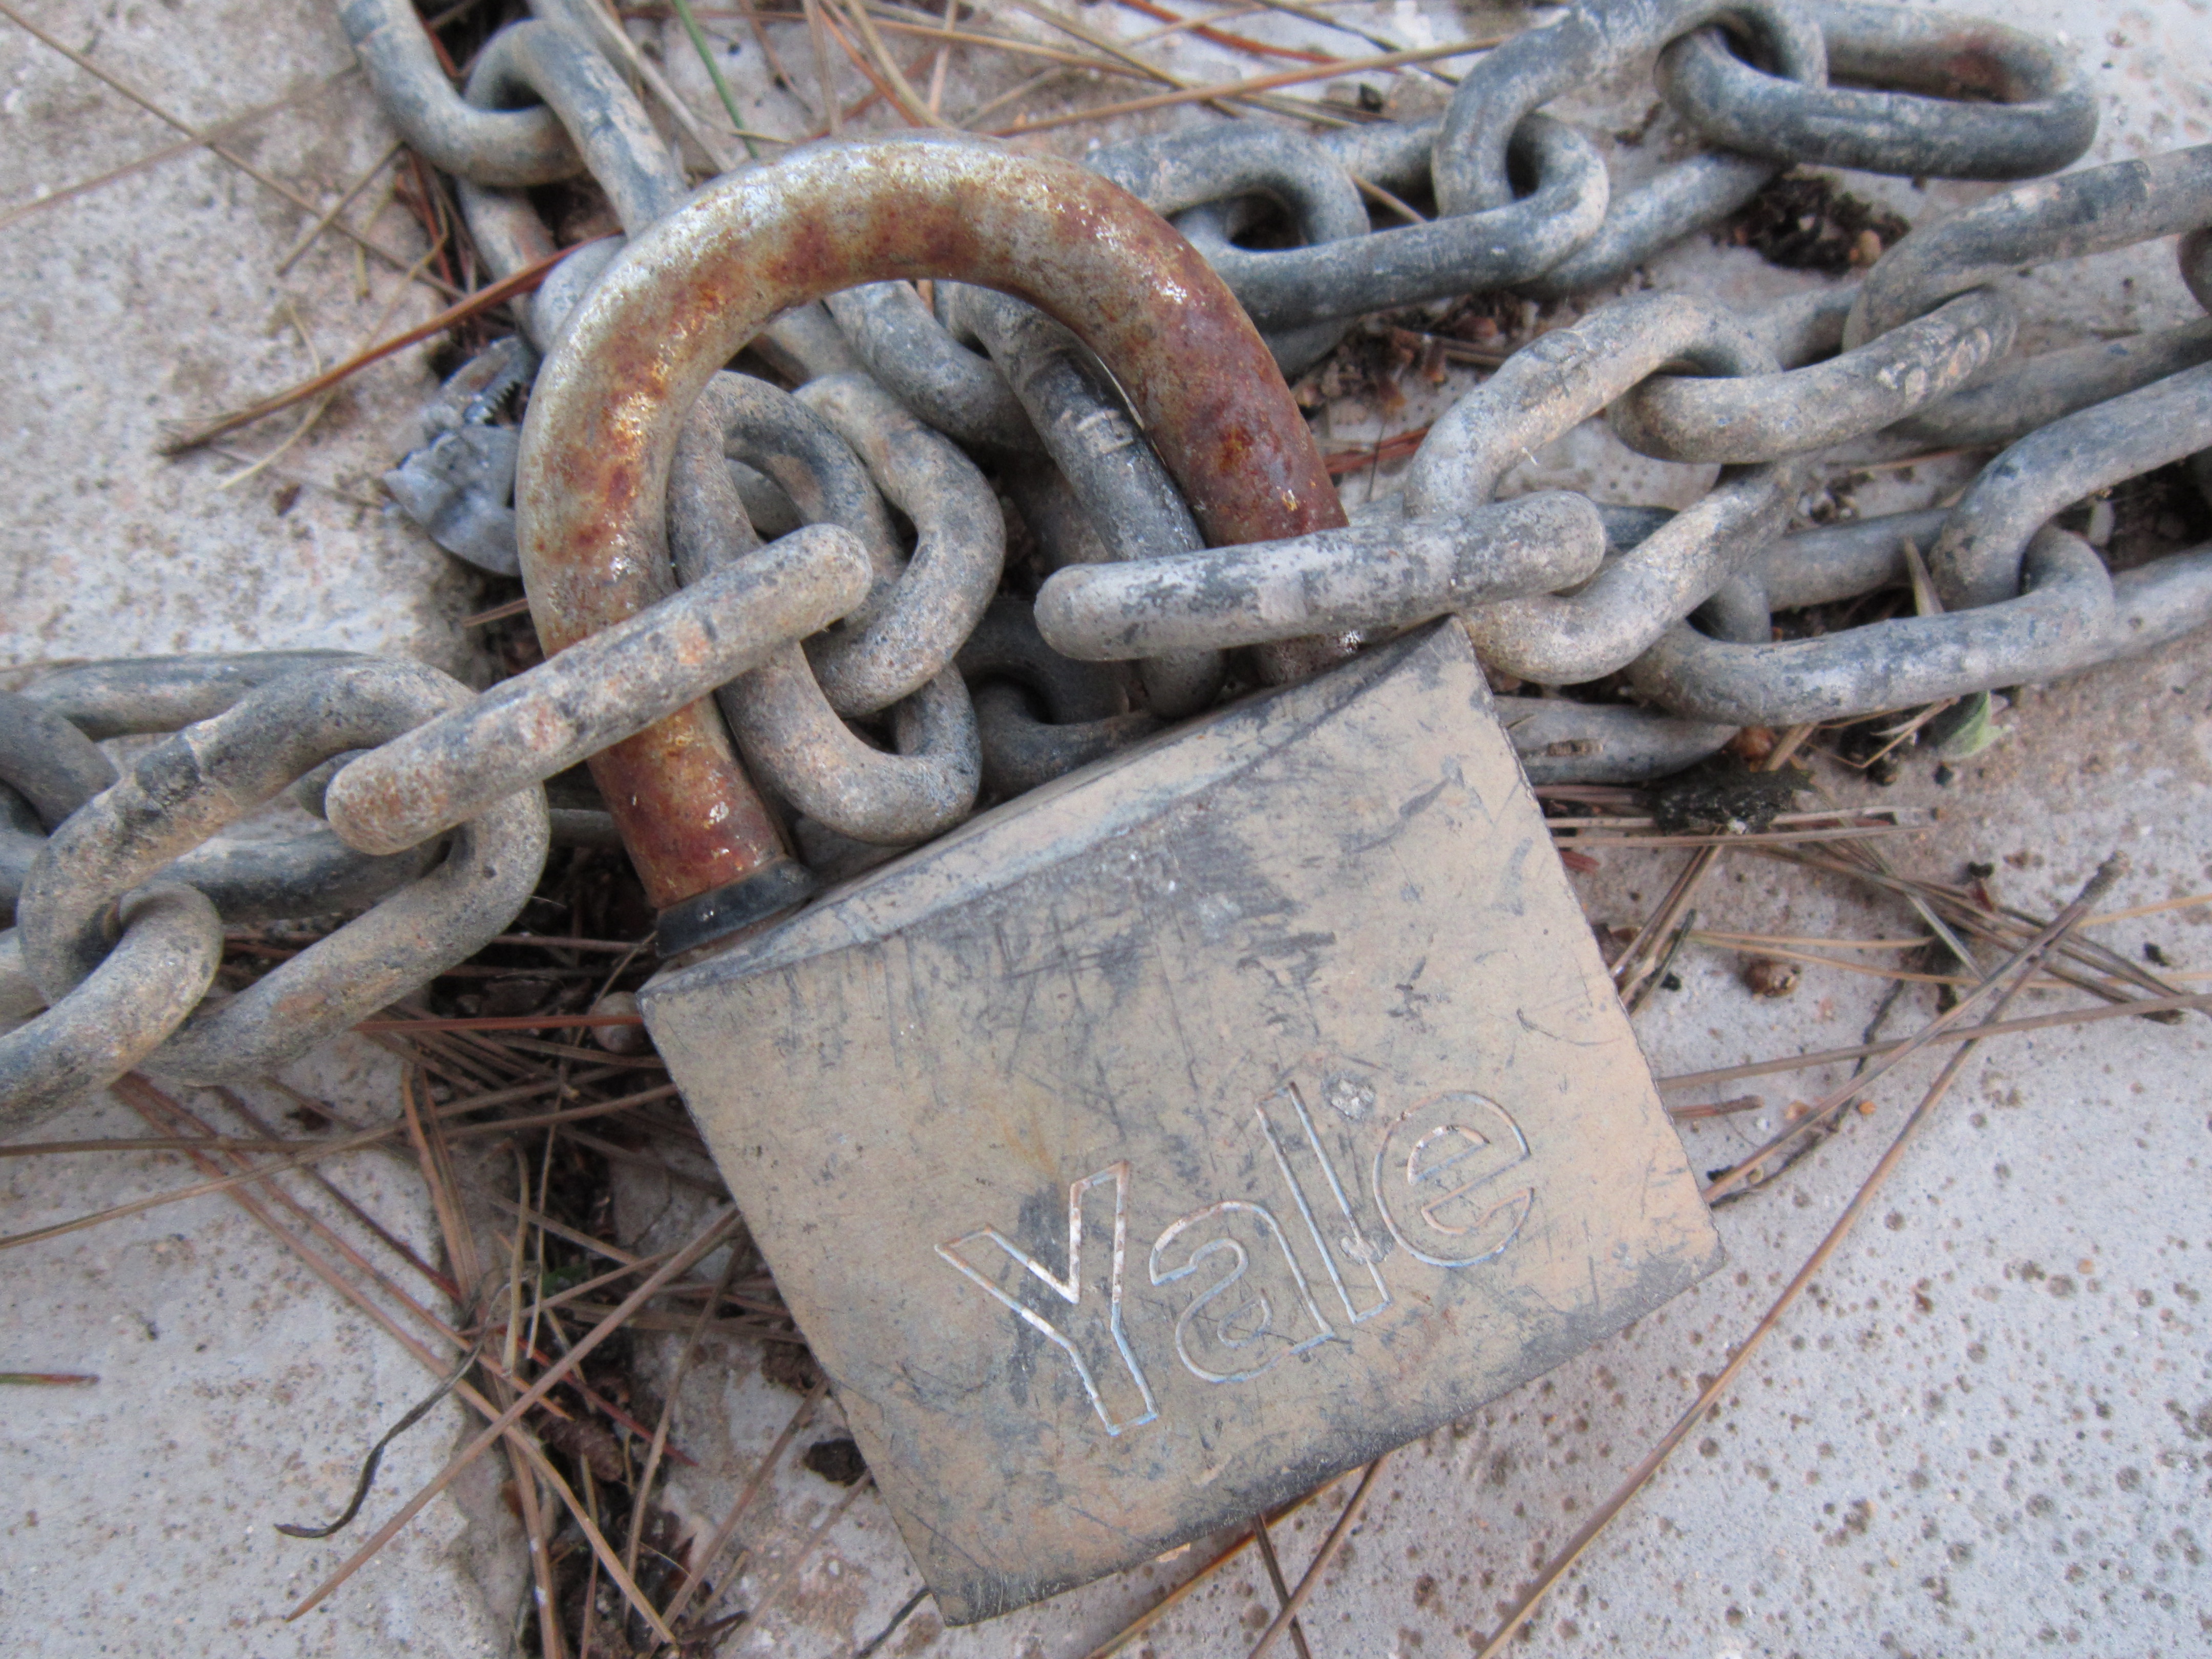
wood, chain, old, castle, material, padlock, sculpture, closed, iron, carving, protect, secure, capping, shut off, blocked, stone carving, privacy policy